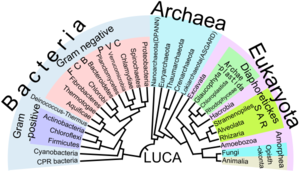
L'origine de la vie sur Terre demeure incertaine. Les plus anciens micro-organismes fossiles observés sont datés d'au moins 3,5 Ga durant le Paléoarchéen. Une étude publiée en 2015 sur des inclusions de carbone considérées comme d'origine organique leur assigne un âge de 4,1 milliards d'années et plus récemment des précipités hydrofuges sous-marins trouvés dans des roches sédimentaires ferrugineuses de la ceinture de roches vertes de Nuvvuagittuq ont été interprétés comme de possibles traces de vie il y a au moins 3,77 milliards d'années et peut-être 4,28 milliards d'années. Si leur origine biologique est confirmée, la vie pourrait donc être apparue dès l'Hadéen.
La cladistique est la théorie des clades et des cladogrammes, et de la reconstruction des relations de parenté entre les êtres vivants. Un clade est un groupe dont tous les membres sont plus apparentés entre eux qu'avec n'importe quel autre groupe, et un cladogramme est une hiérarchie de clades. Le cladogramme spécifie des relations de degrés de parenté entre les taxons qu'il classifie. Dans le cadre de la théorie de l'évolution, les relations de degré de parenté entre taxons sont expliquées par l'existence d'ancêtres communs. La théorie cladistique a été initialement présentée dans les années 1950 par l'entomologiste allemand Willi Hennig.
Le concept de clade neomura a été proposé pour regrouper deux groupes frères présumés : les domaines Eukaryota et Archaea.